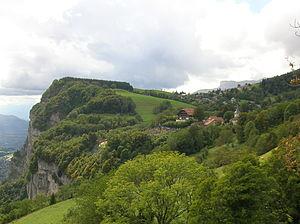
St Hilaire du Touvet, Isère, France. Coupe Icare 2015
Saint-Hilaire, ou Saint-Hilaire-du-Touvet, est une ancienne commune française située sur le Plateau des Petites Roches dans le département de l'Isère, en région Auvergne-Rhône-Alpes. Depuis le 1ᵉʳ janvier 2019, elle est une commune déléguée de Plateau-des-Petites-Roches.
Le plateau des Petites Roches est un plateau formant le contrefort oriental du massif de la Chartreuse. Il surplombe le Grésivaudan et fait face à la chaîne de Belledonne.